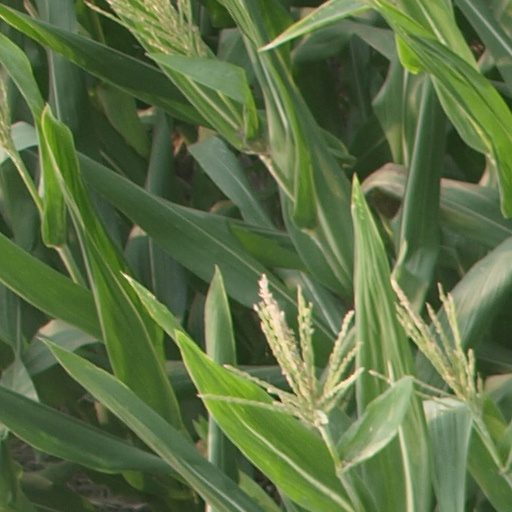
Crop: maize; corn